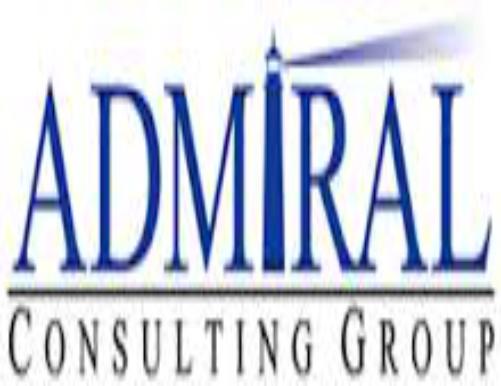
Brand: Admiral
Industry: Clothes